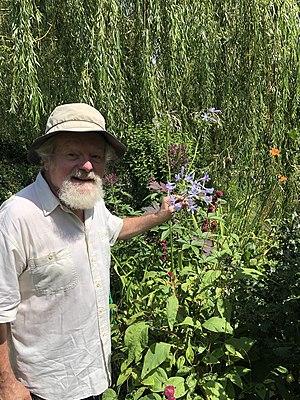
Prof. Jean-Marc Vanden-Broeck dans le jardin de Monnet à Giverny, juillet 2019. La photo prise et publiée avec la permission de Prof. Vanden-Broeck.